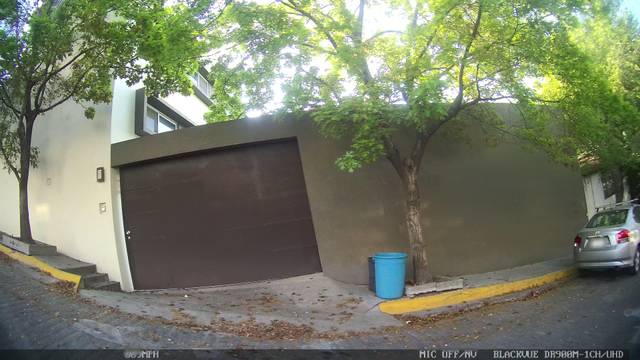
Region: Mexico
Coordinates: 25.665, -100.359